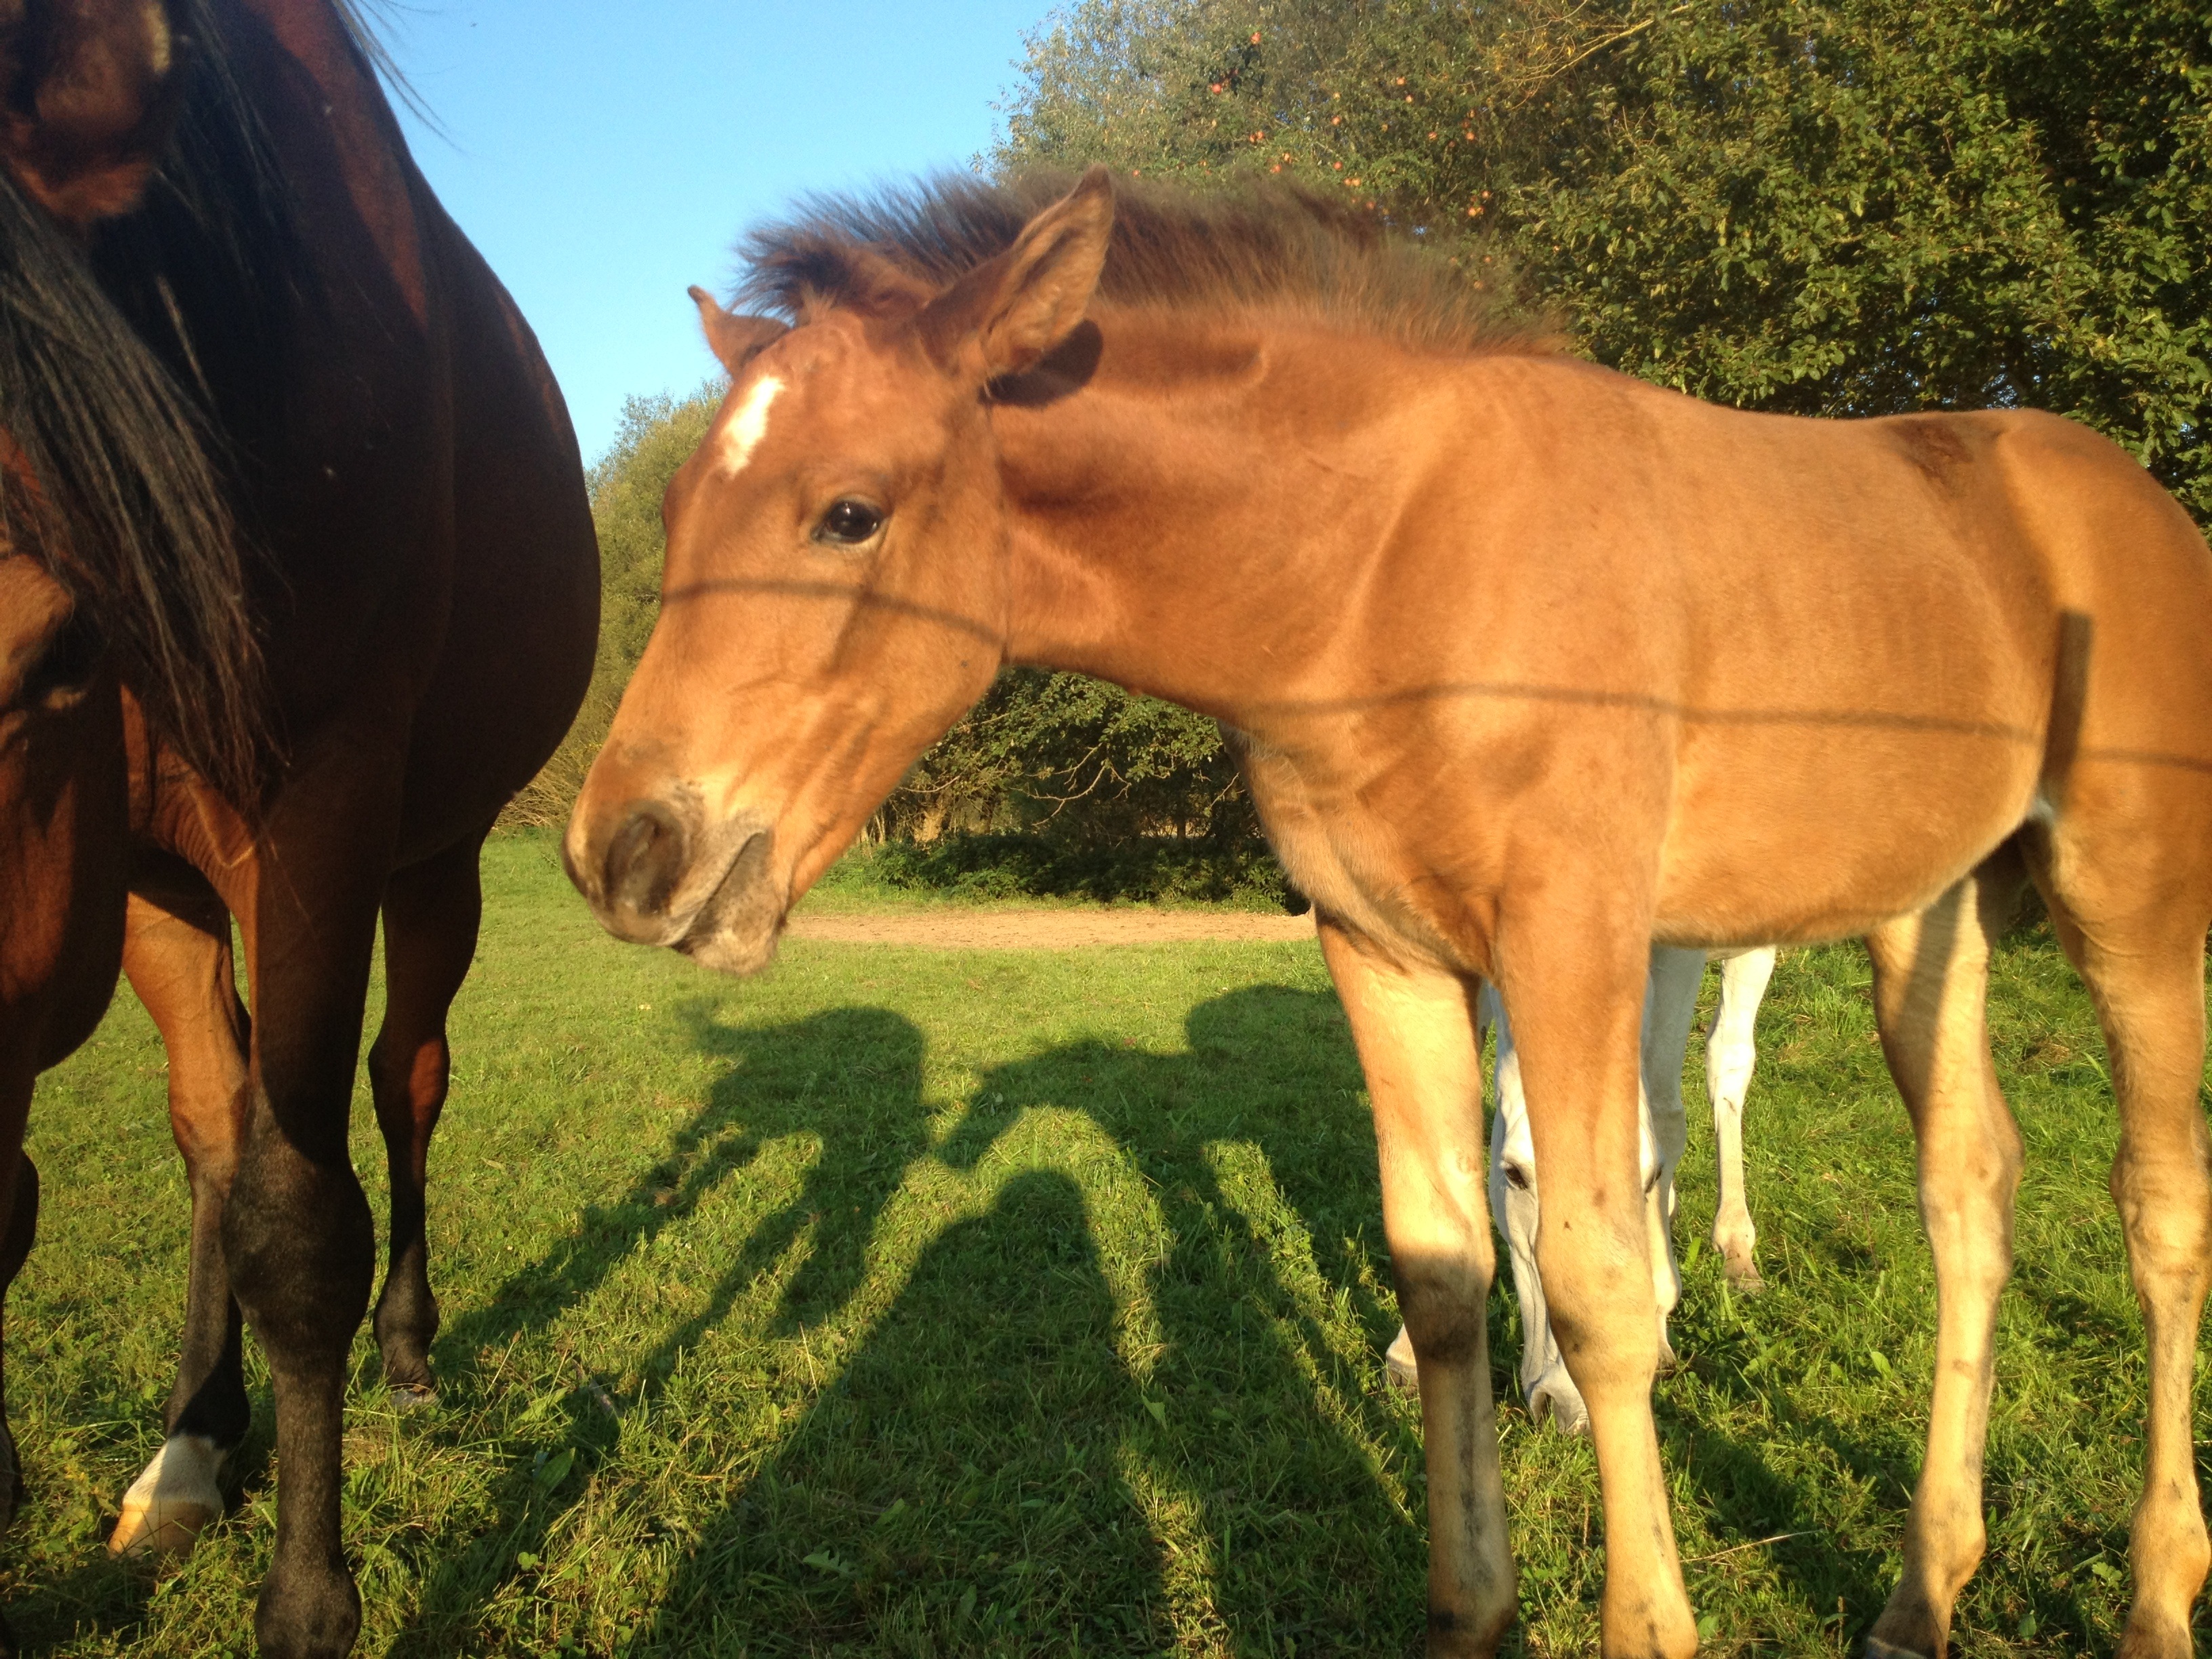
grass, meadow, prairie, herd, pasture, grazing, horse, mammal, stallion, mane, fauna, animals, vertebrate, mare, foal, colt, pack animal, horse like mammal, mustang horse